Greek War of Independence

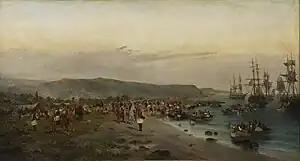
"Karaiskakis landing at Phaliro" by Konstantinos Volanakis

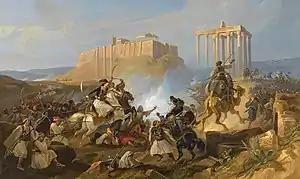
The Siege of the Acropolis

Revolutionary activity was fragmented because of the lack of strong central leadership and guidance. However, the Greek side withstood the Turkish attacks because the Ottoman military campaigns were periodic and the Ottoman presence in the rebel areas was uncoordinated due to logistical problems. The cash-strapped Ottoman state's relations with Russia, always difficult, had been made worse by the hanging of Patriarch Grigorios, and the Sublime Porte needed to concentrate substantial forces on the Russian border in case war broke out.